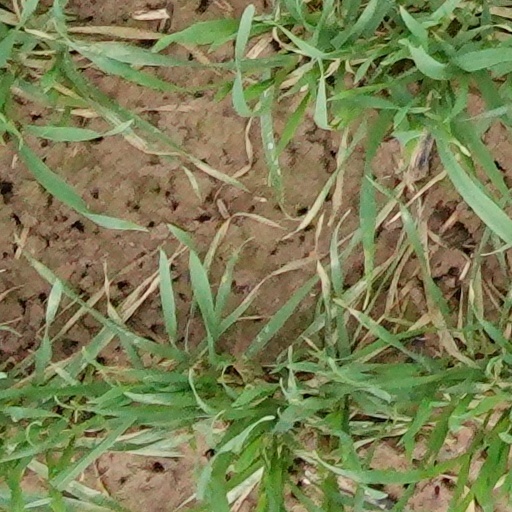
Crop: wheat